Dormelles

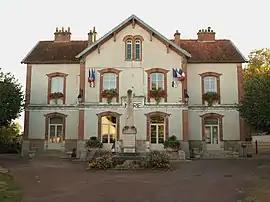
The town hall in Dormelles

Dormelles is a commune in the Seine-et-Marne department in the Île-de-France region in north-central France.